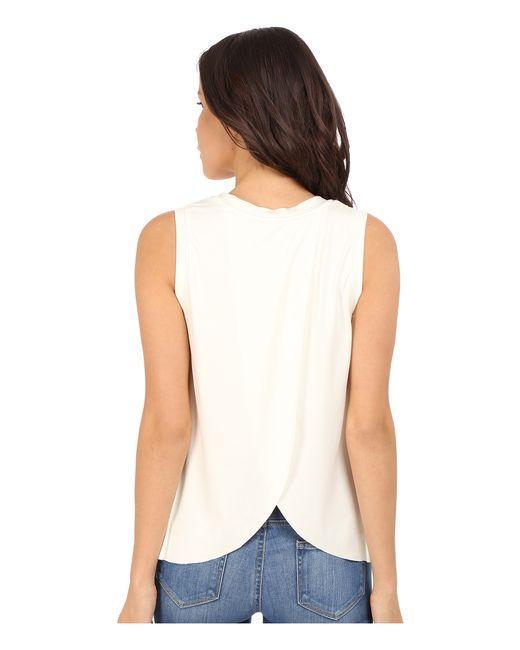
Weißes ärmelloses Freizeitblusenhemd für Damen